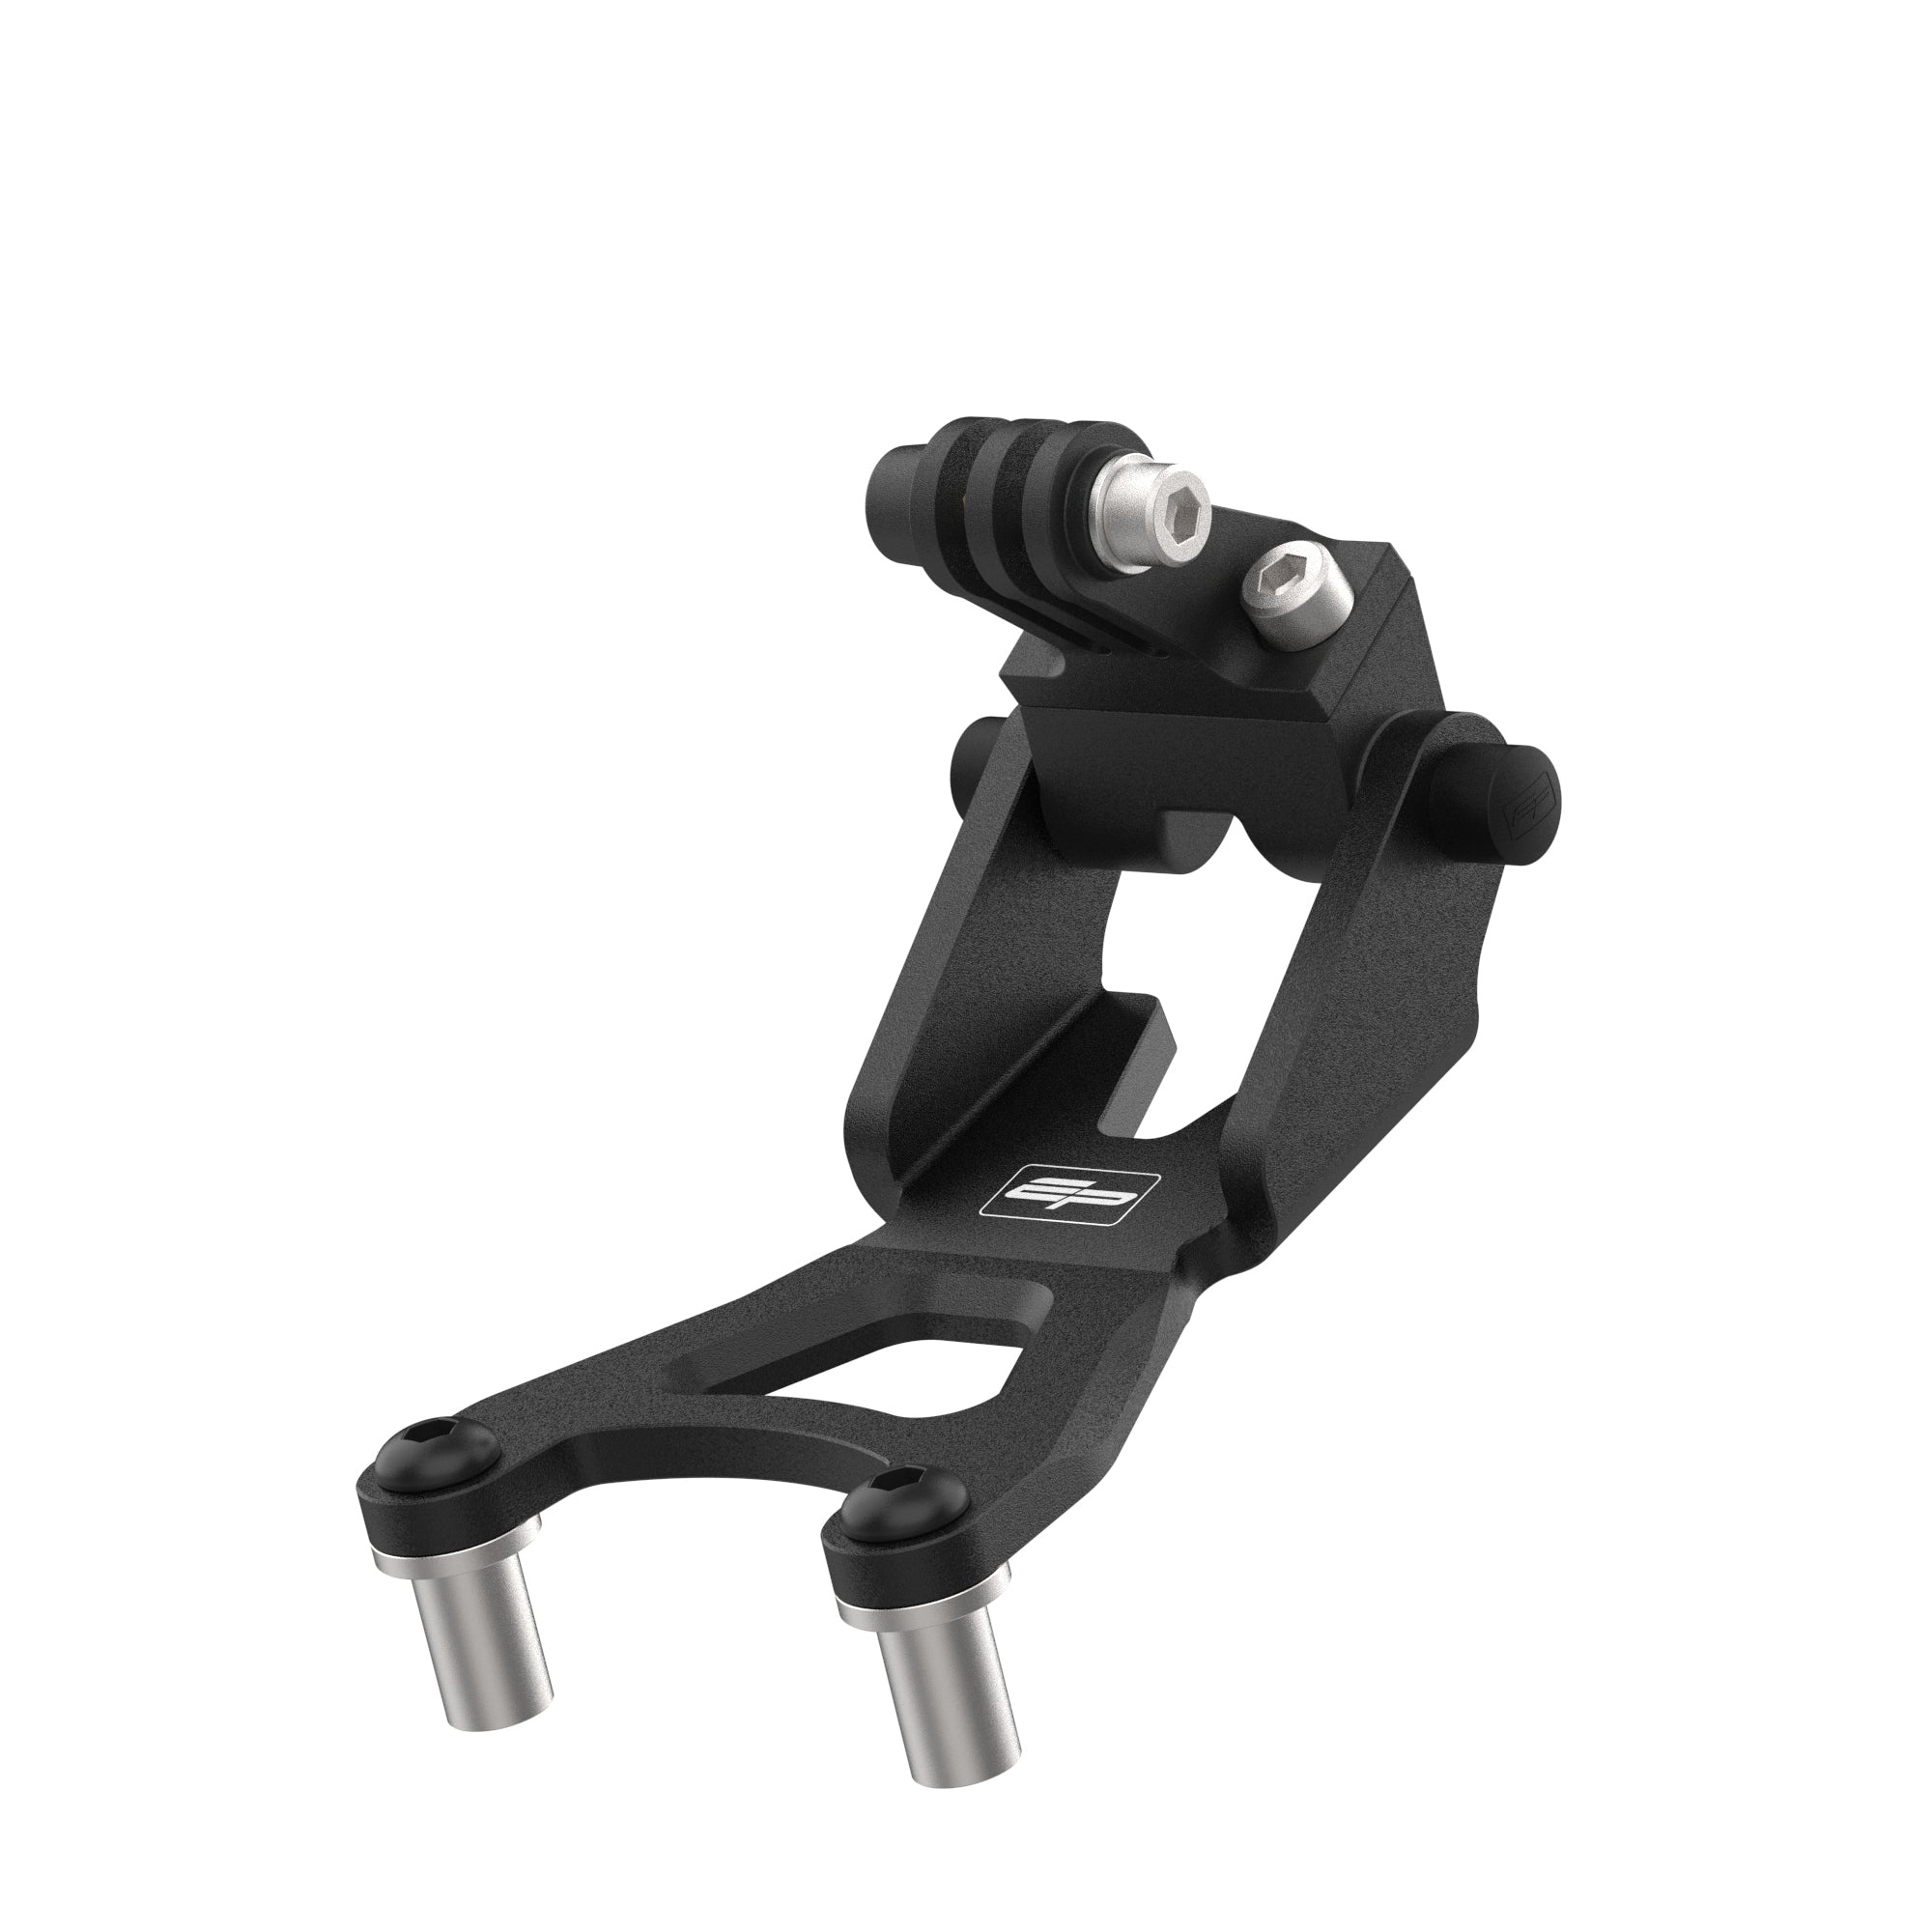
Evotech Action / Dash Cam Mount - Ducati Panigale 959 (2016 - 2019)
Brand: Evotech Performance
Category: Cameras & Optics > Camera & Optic Accessories > Tripods & Monopods > Video Tripods